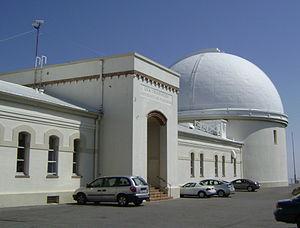
L'université de Californie à Santa Cruz est un campus de l'université de Californie, situé à Santa Cruz. Le campus est à 119 kilomètres de San Francisco. UCSC a été fondée en 1965.